The Fox Went out on a Chilly Night: An Old Song

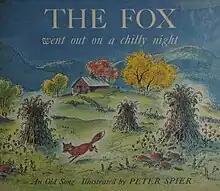

The Fox Went out on a Chilly Night: An Old Song is a 1961 American children's picture book written and illustrated by Peter Spier. The book is an illustrated version of the song "The Fox". The book was a recipient of a 1962 Caldecott Honor for its illustrations. A film by Weston Woods was made in 2007, sung by Alice Peacock.